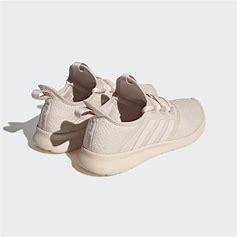
Brand: Adidas
Model: Cloudfoam Pure 2